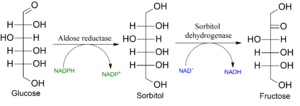
L'aldose réductase, ou aldéhyde réductase, est une oxydoréductase qui catalyse la réaction :
La sorbitol déshydrogénase, ou L-iditol 2-déshydrogénase, est une oxydoréductase qui catalyse la réaction :